Tomb of the Scipios

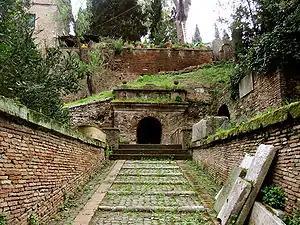
Entrance to the tomb. The wall lining the Via di Porta San Sebastiano lies directly behind the cameraman, who is standing within or on the inside of the gate at Number 6. Beyond the wall at the top right of the hill is the park road. The tomb fronted and opened in that direction and towered over the via Appia, now several meters higher than it was then. The hill continues down to the left, where more of the ruin is to be found.

The tomb was founded around the turn of the 3rd century BC, after the opening of the Via Appia in 312 BC, probably by the then head of the family, Lucius Cornelius Scipio Barbatus, consul in 298 BC. He was the earliest known occupant after his death around 280 BC. His sarcophagus was the only one to survive intact – it is now on show at the Vatican Museums, reunited with its original inscription. According to Coarelli, the capacity of 30 burial places was reached, and the main body of the complex was essentially complete, by the middle 2nd century BC, but new burials continued at long intervals until the 1st century AD. During that time the tomb was a landmark in ancient Rome.